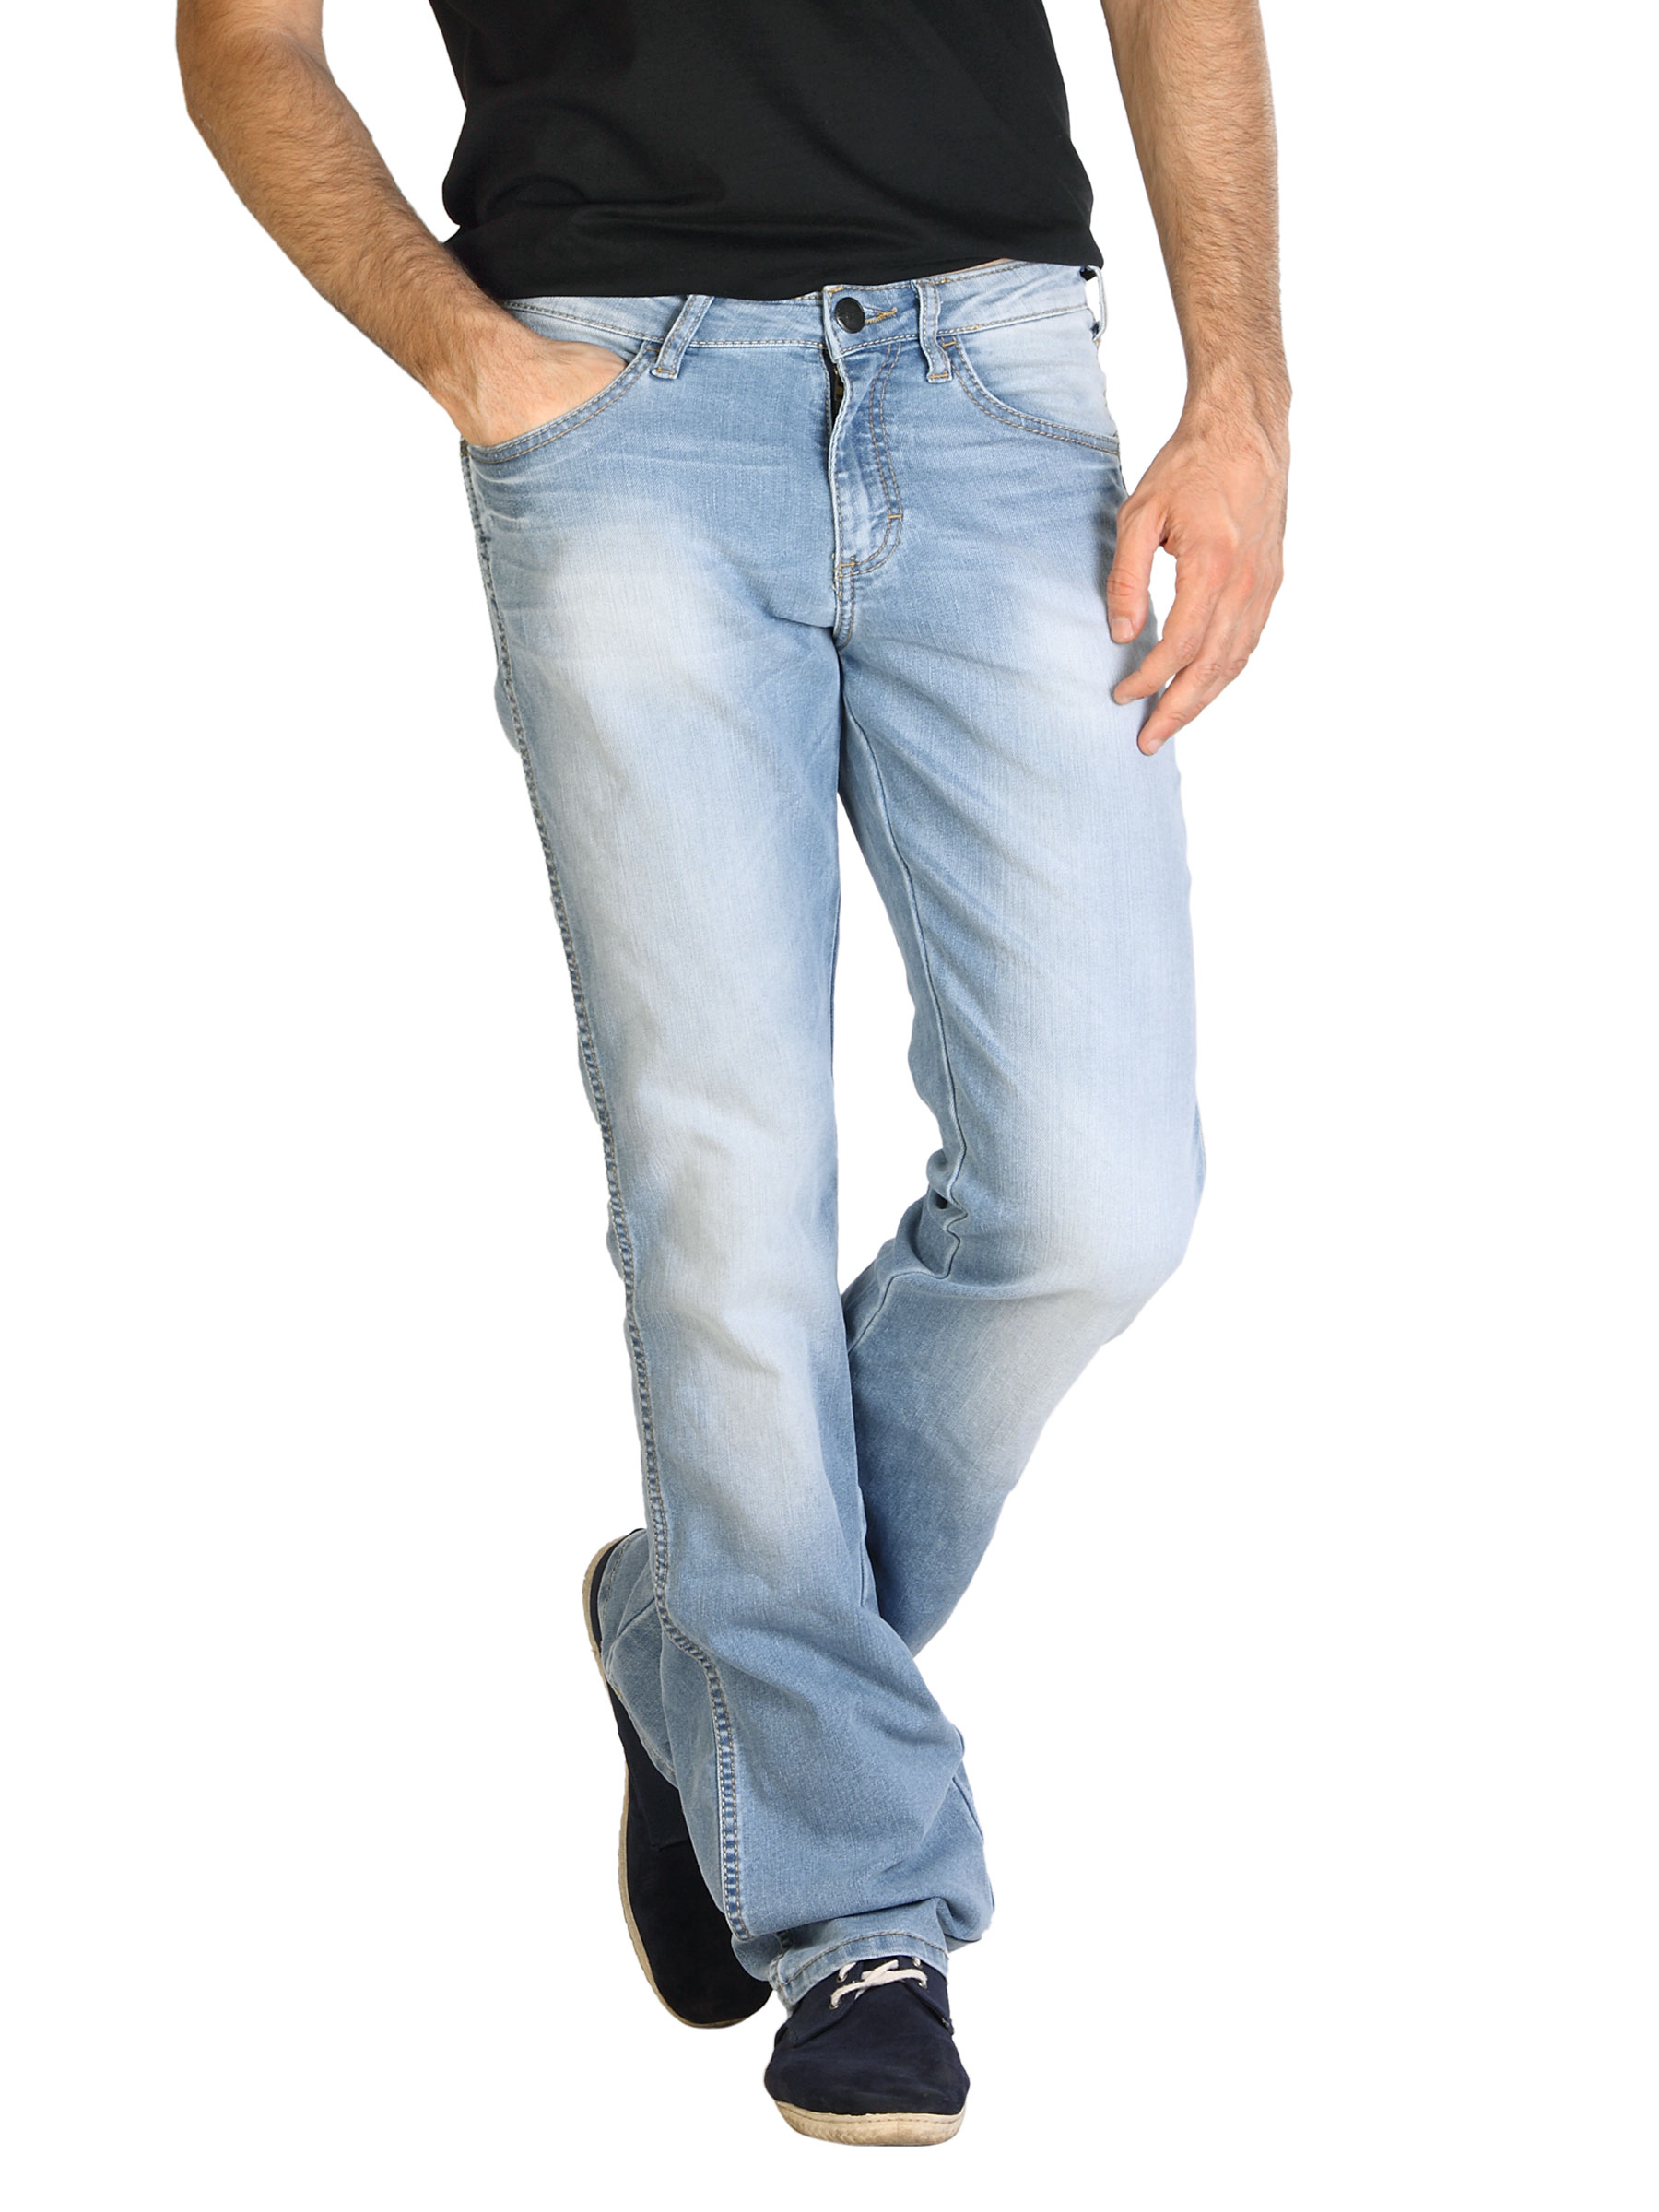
Wrangler Men Blue Millard Jeans
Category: Apparel / Bottomwear / Jeans
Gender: Men
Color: NA
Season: Fall 2016
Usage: Casual